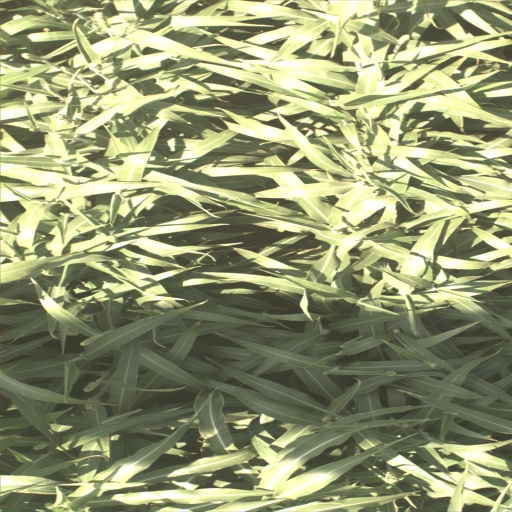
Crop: sorghum